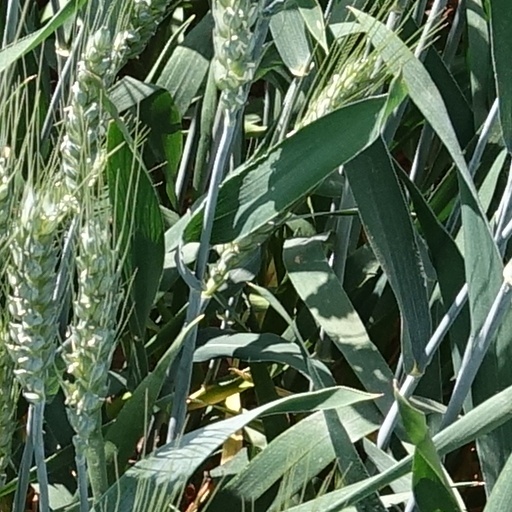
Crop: wheat